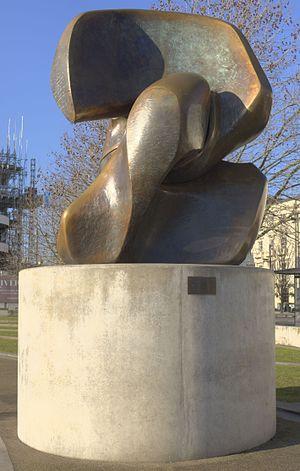
Henry Spencer Moore, né le 30 juillet 1898 à Castleford et mort le 31 août 1986 à Much Hadham, est un sculpteur britannique.